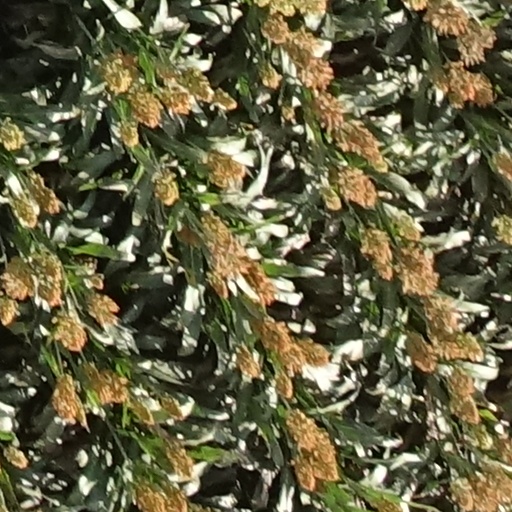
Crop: sorghum